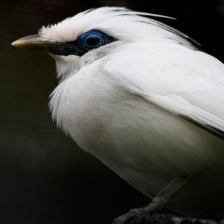
Species: BALI STARLING
Scientific name: LEUCOPSAR ROTHSCHILDI